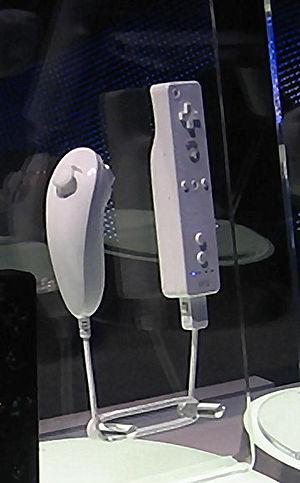
La Wii est une console de jeux de salon du fabricant japonais Nintendo, sortie en 2006. Console de la septième génération, tout comme la Xbox 360 et la PlayStation 3 avec lesquelles elle est en rivalité, la Wii est la console de salon la plus vendue de sa génération avec 101,63 millions d'exemplaires écoulés en 2016. Elle a comme particularité d'utiliser un accéléromètre capable de détecter la position, l'orientation et les mouvements dans l'espace de la manette.
Une manette de jeu est un contrôleur de jeu tenu à deux mains où les doigts sont utilisés pour fournir une entrée. Une manette comporte divers interrupteurs et détecteurs dont l'actionnement permet au joueur l'interaction avec le jeu vidéo. Elle permet aussi à l'ordinateur d’interagir avec le joueur, principalement par des vibrations. Il s'agit habituellement du périphérique d'entrée principal d'une console de jeux vidéo.